Bluegrass music

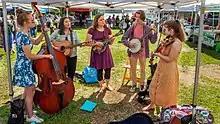
A bluegrass band

Bluegrass music is a genre of American roots music that developed in the 1940s in the Appalachian region of the United States. The genre derives its name from the band Bill Monroe and the Blue Grass Boys. Bluegrass has roots in African American genres like blues and jazz and North European genres, such as Irish ballads and dance tunes. Unlike country, it is traditionally played exclusively on acoustic instruments such as the fiddle, mandolin, banjo, guitar and upright bass. It was further developed by musicians who played with Monroe, including 5-string banjo player Earl Scruggs and guitarist Lester Flatt. Bill Monroe once described bluegrass music as, "It's a part of Methodist, Holiness and Baptist traditions. It's blues and jazz, and it has a high lonesome sound."